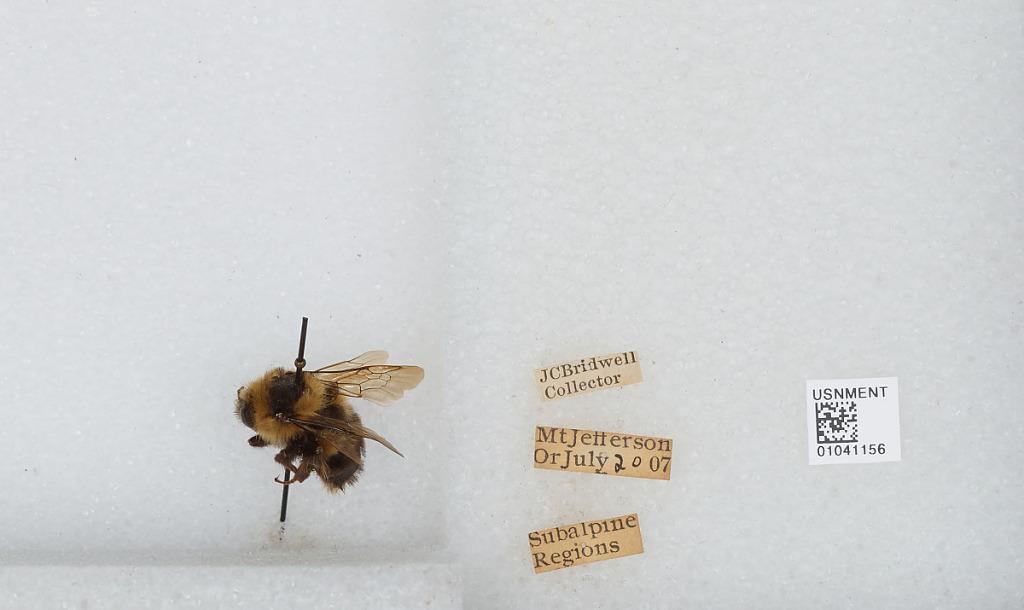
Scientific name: Bombus sp.
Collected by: J. Bridwell
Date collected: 1907-7-20
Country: United States
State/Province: Oregon
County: Linn
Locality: Mount Jefferson, Subalpine Regions
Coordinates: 44.6742, -121.799